Sula Matovu

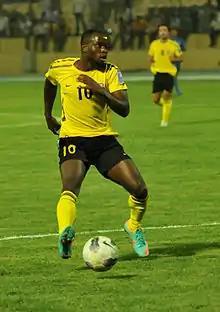
Matovu Sula in Action for Erbil S.C in 2012

Sula Matovu (born 17 July 1992) is a Ugandan soccer player, who plays as a striker and midfielder for Mirbat SC in the Oman Professional League and the Ugandan national team.